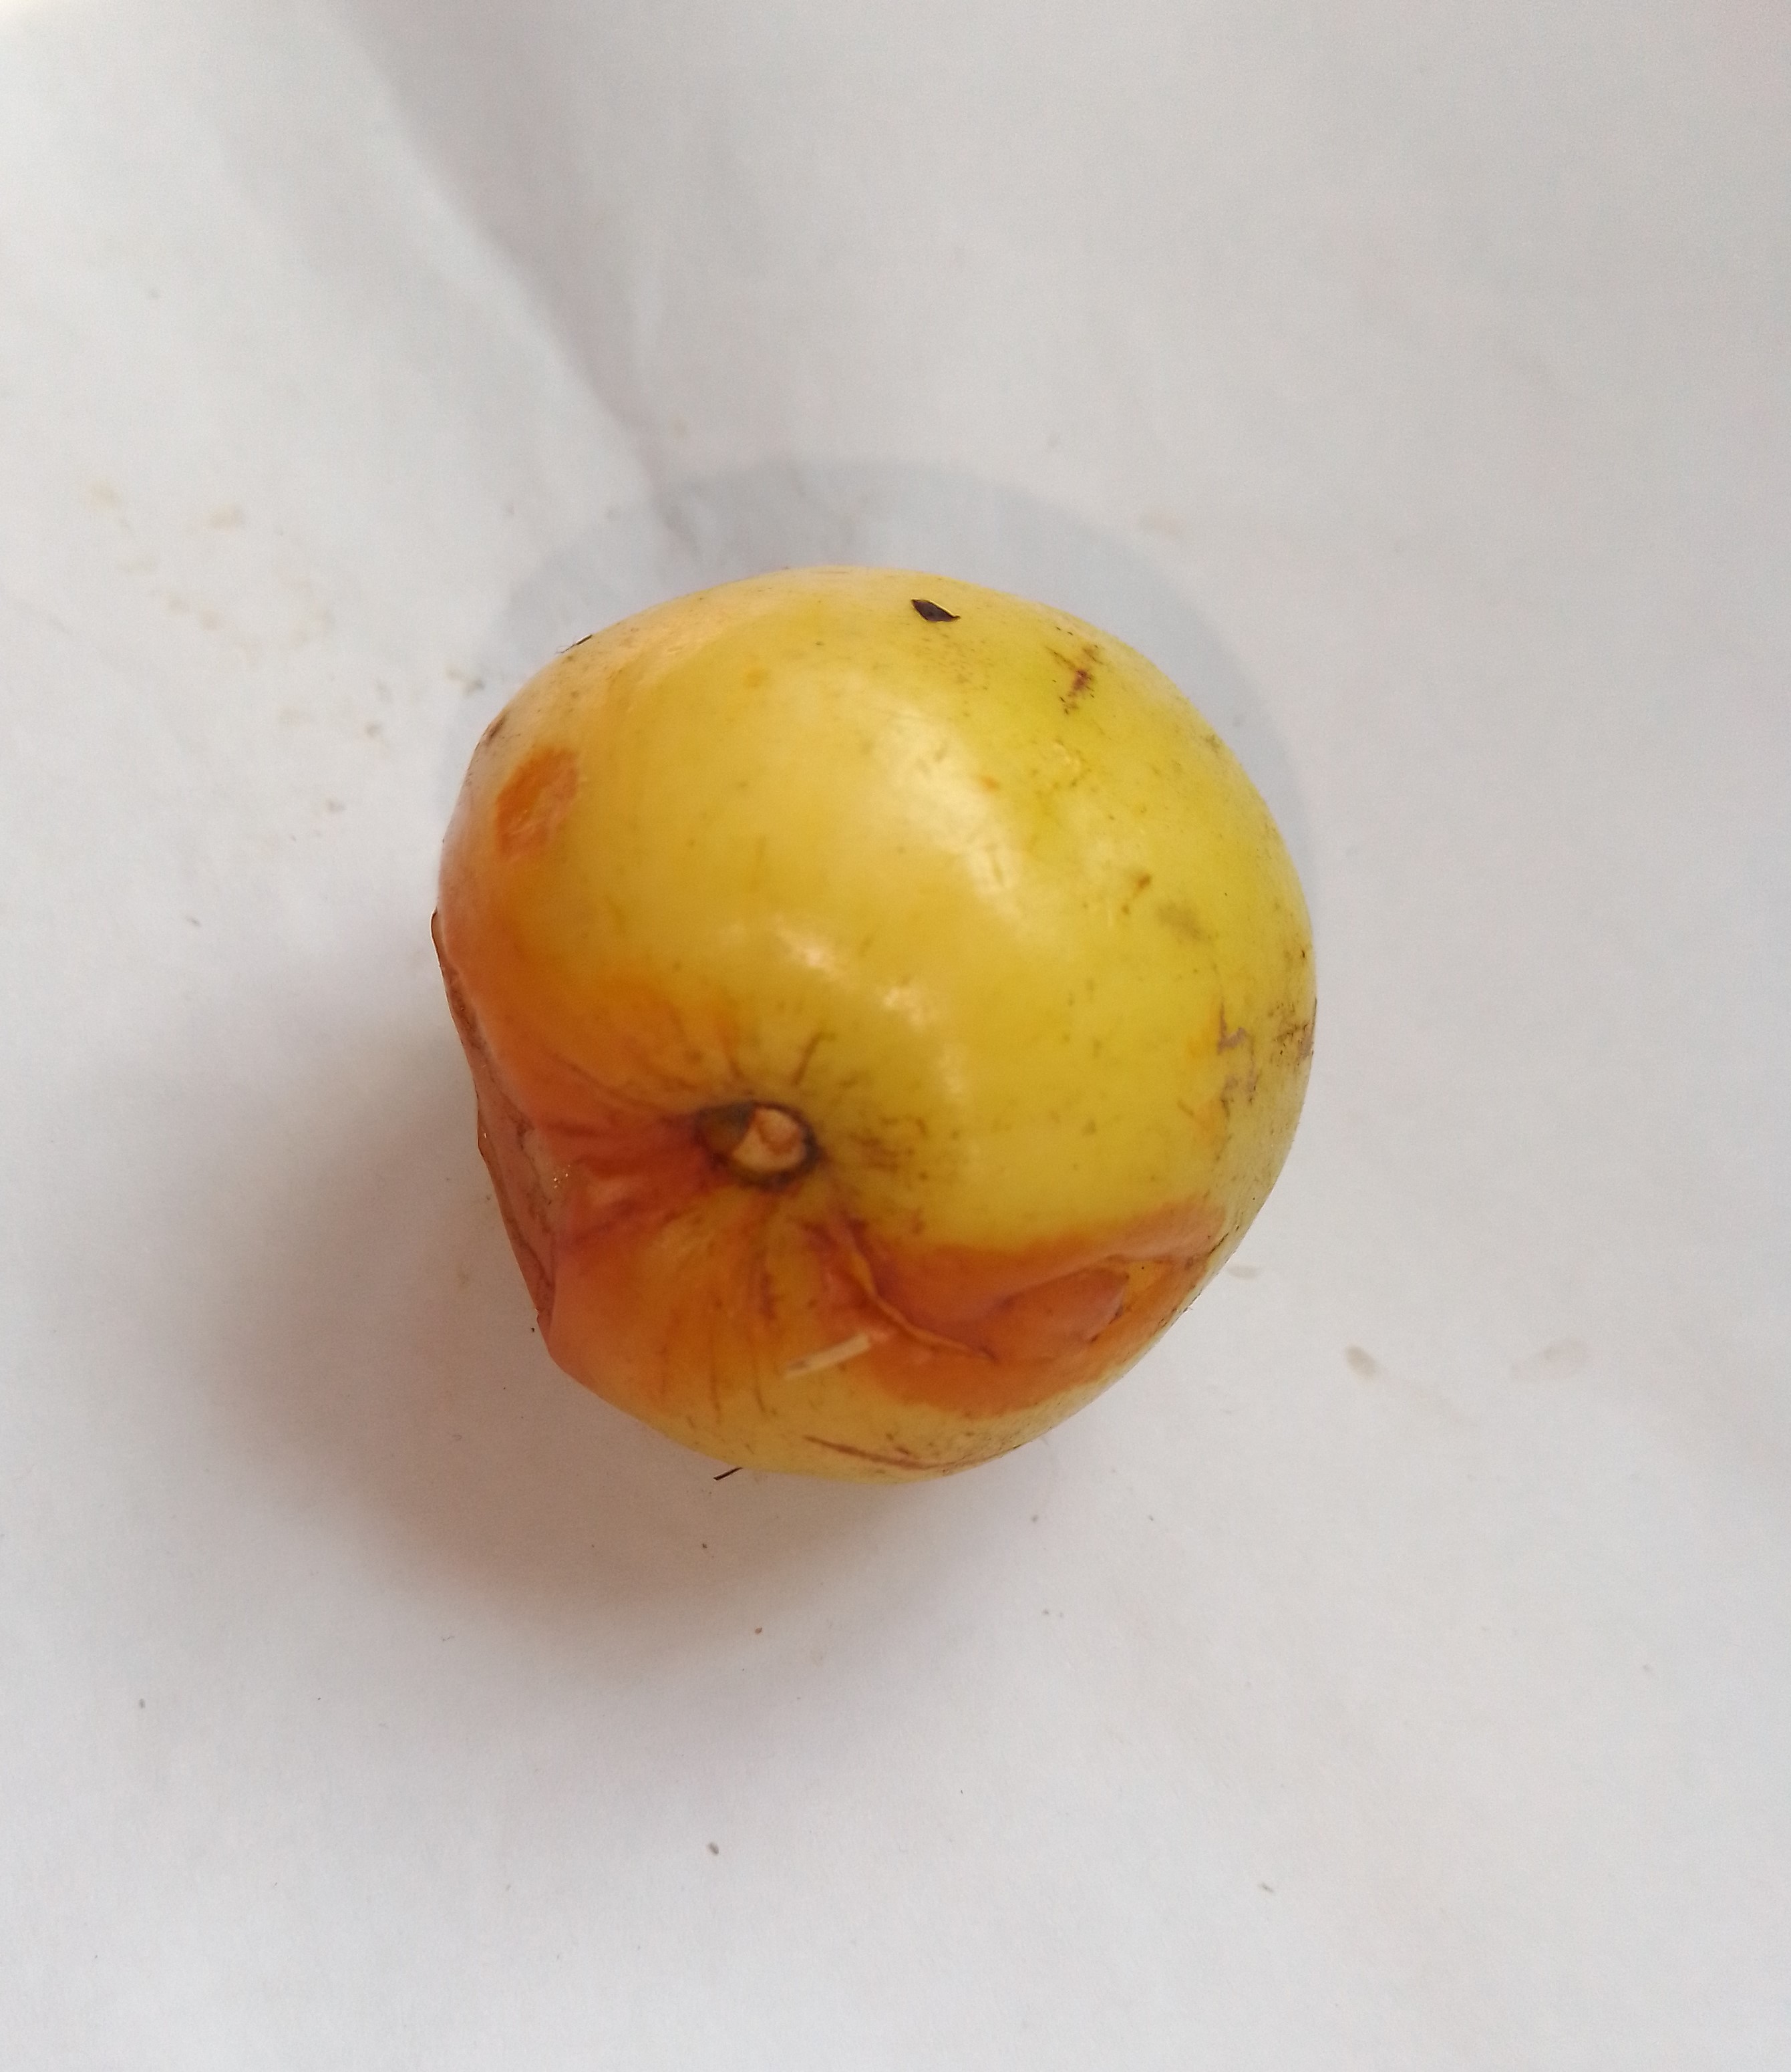
Fruit: jujube
Condition: rotten